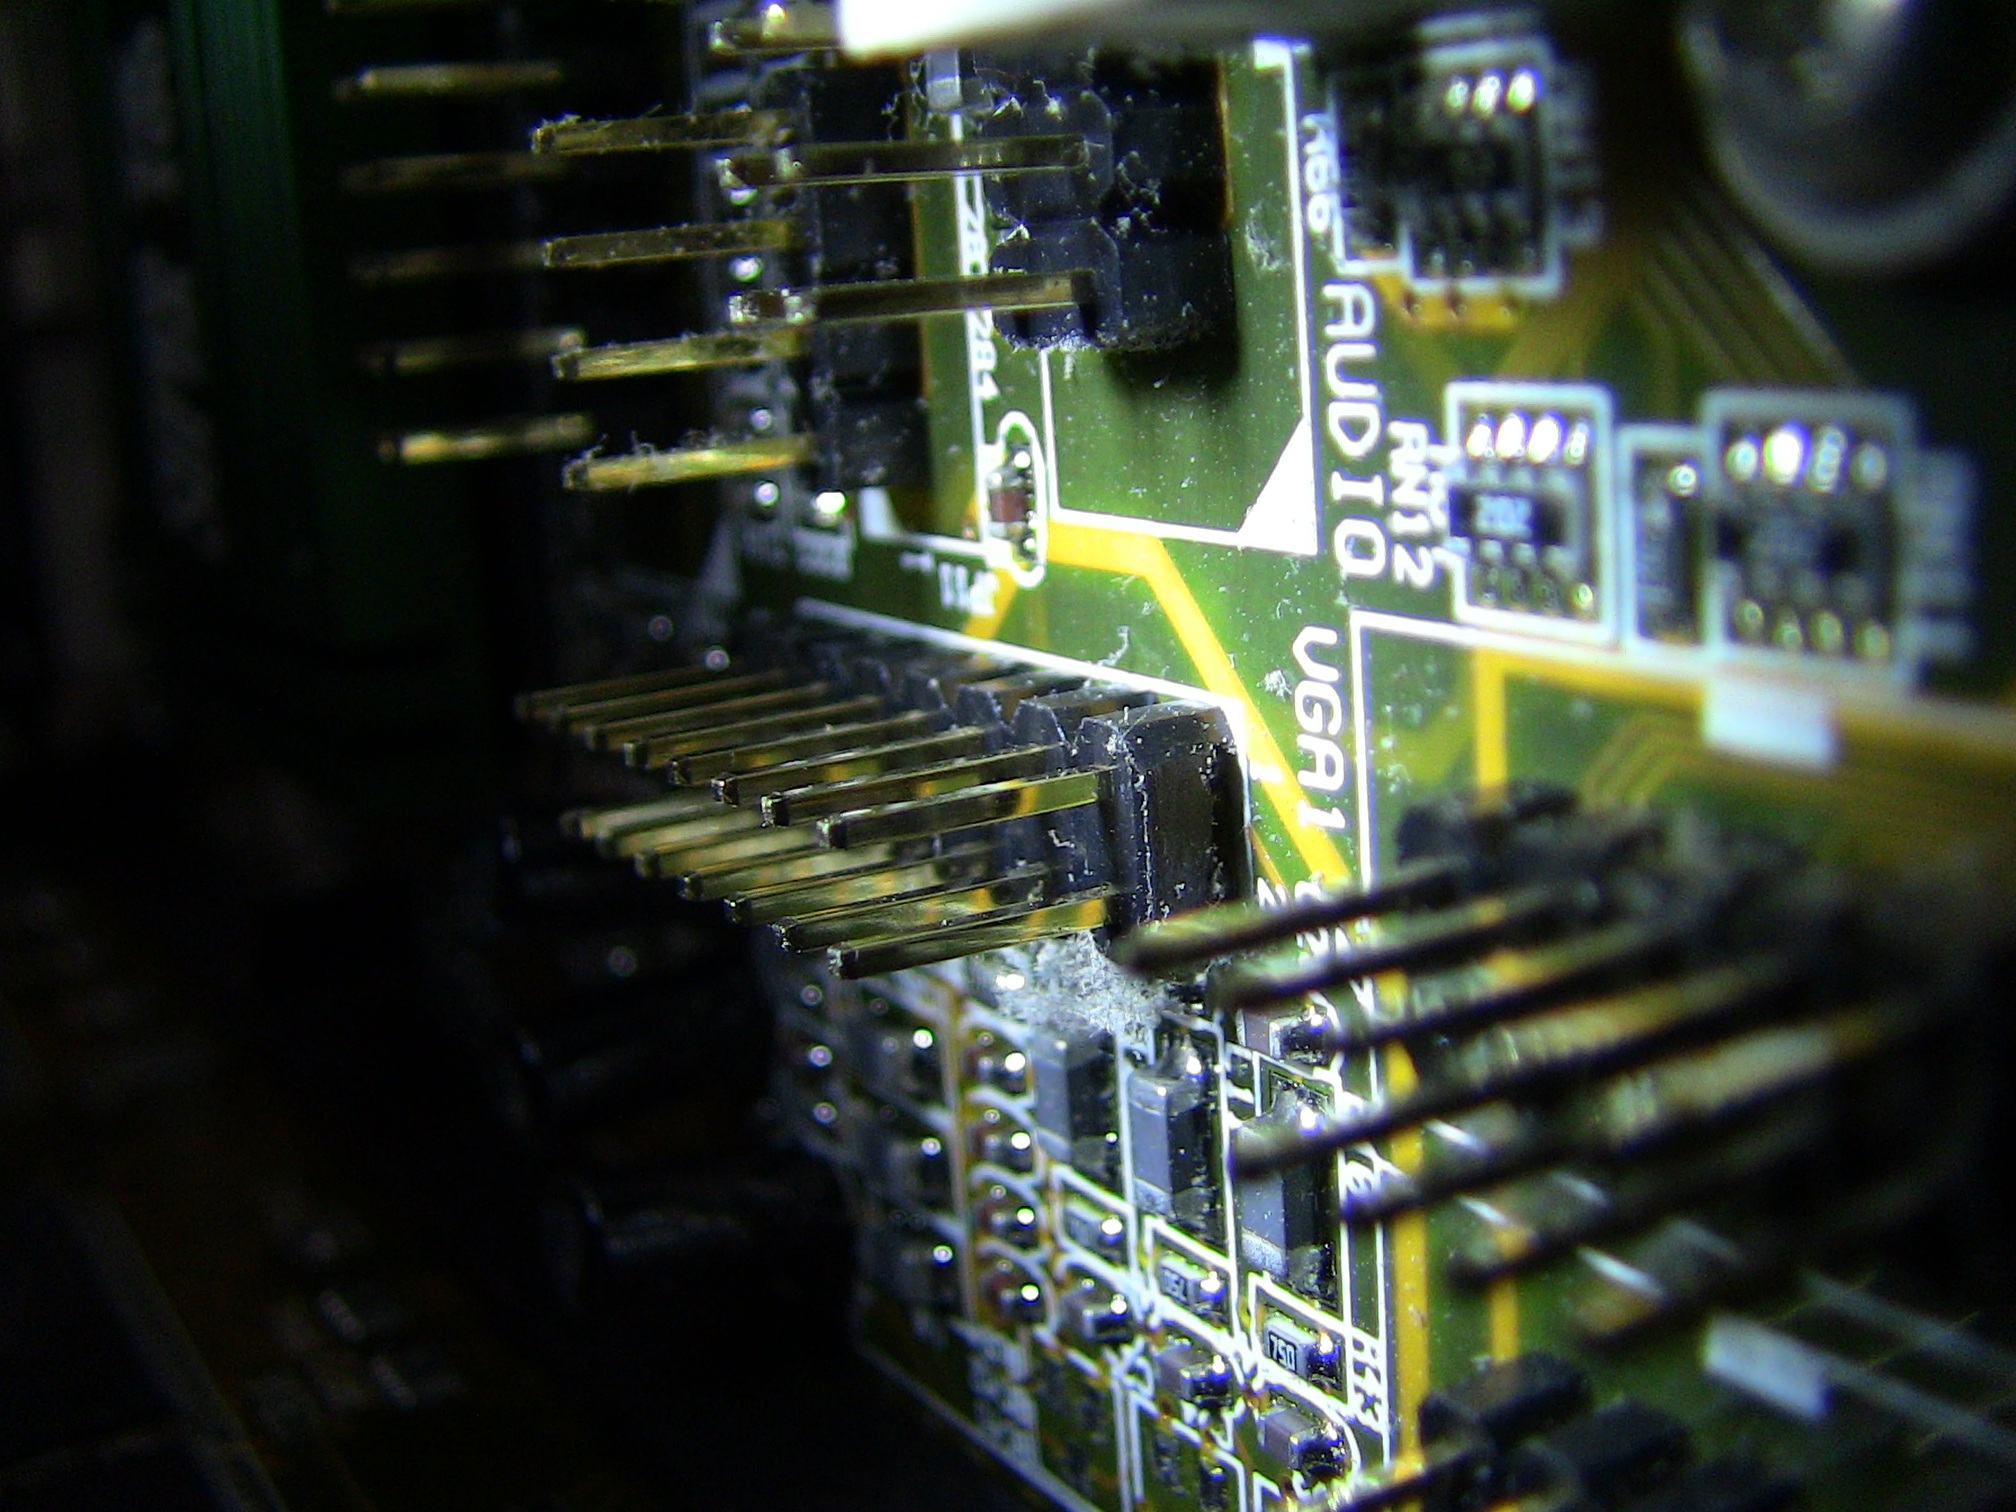
computer, technology, old, electricity, inside, electronics, pc, personal computer hardware